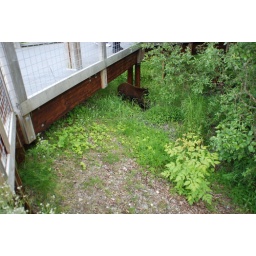
This is a little black bear we saw by the glacier.